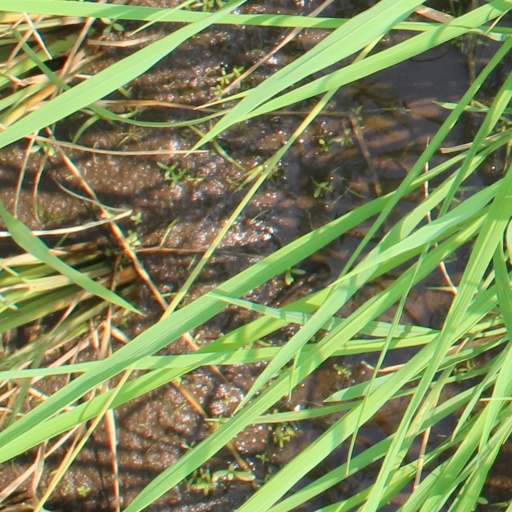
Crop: rice